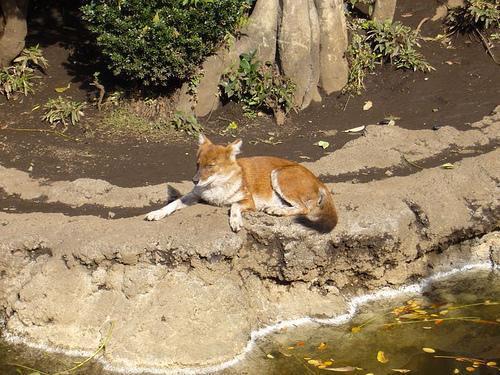
dhole